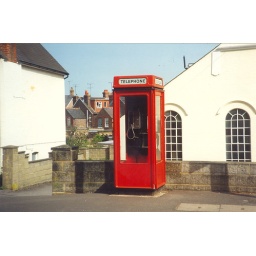
Long gone K8 telephone box in Haywards Heath